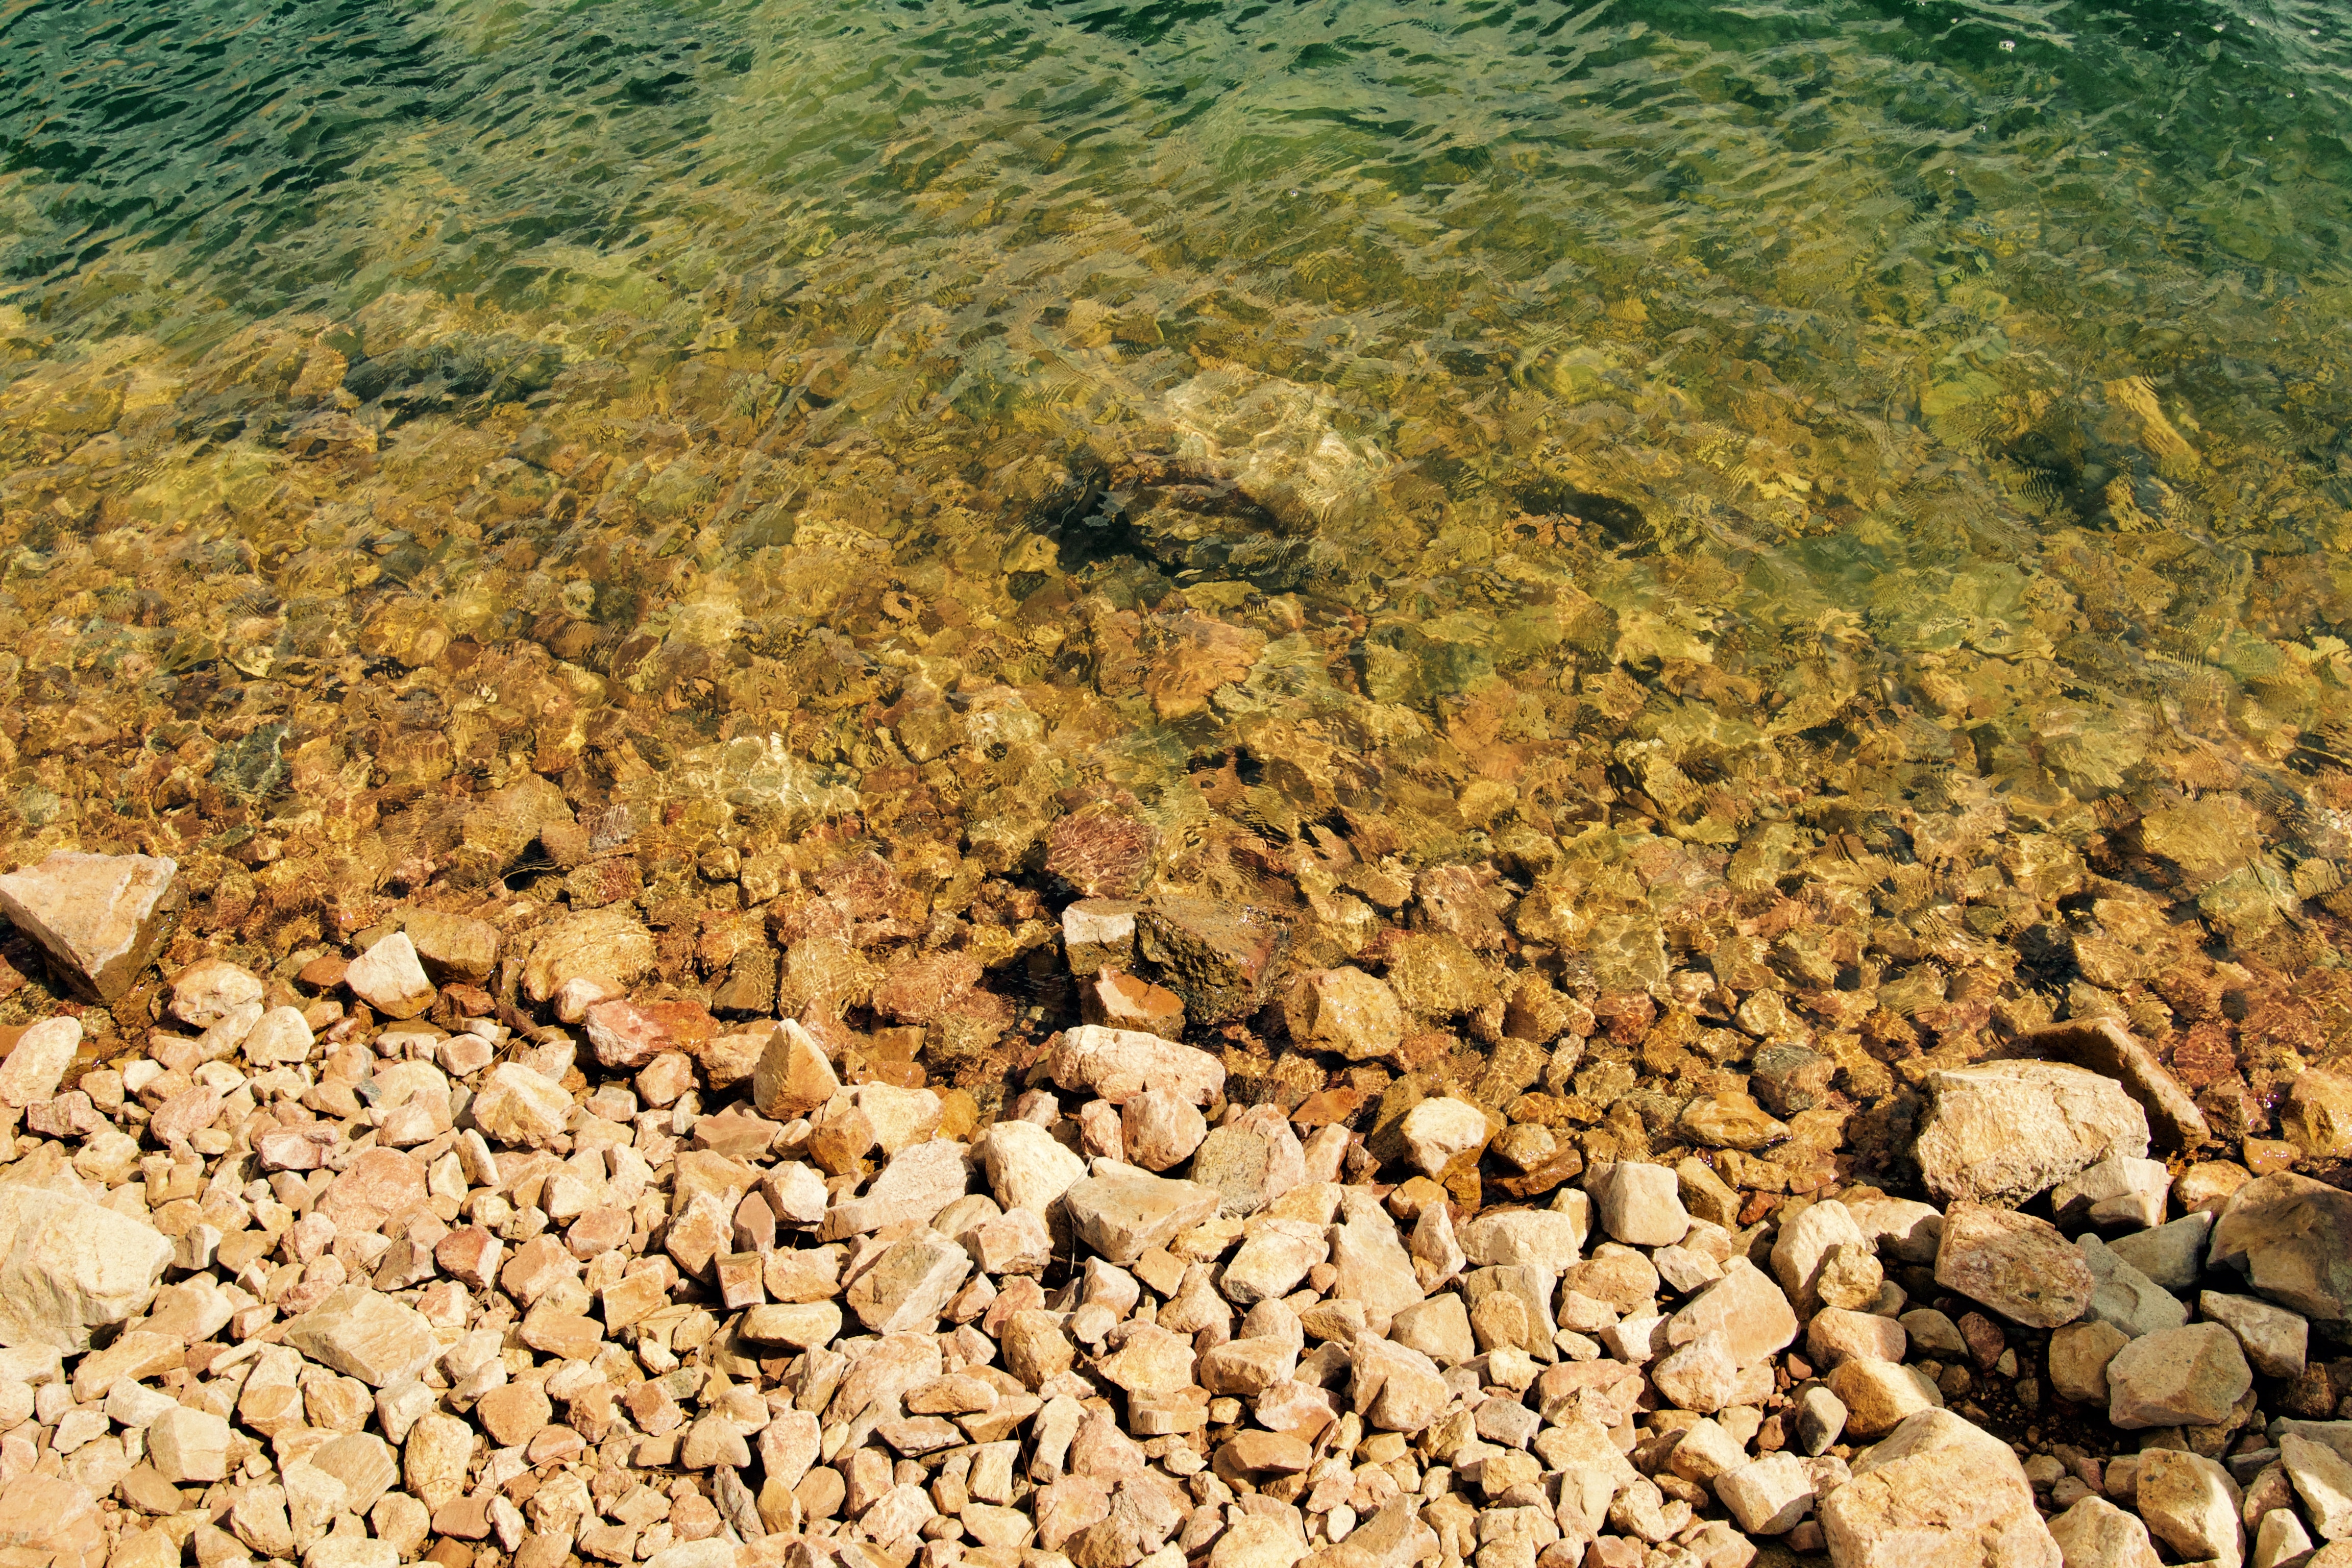
rock, shore, water, pebble, sea, soil, coast, gravel, landscape, plant